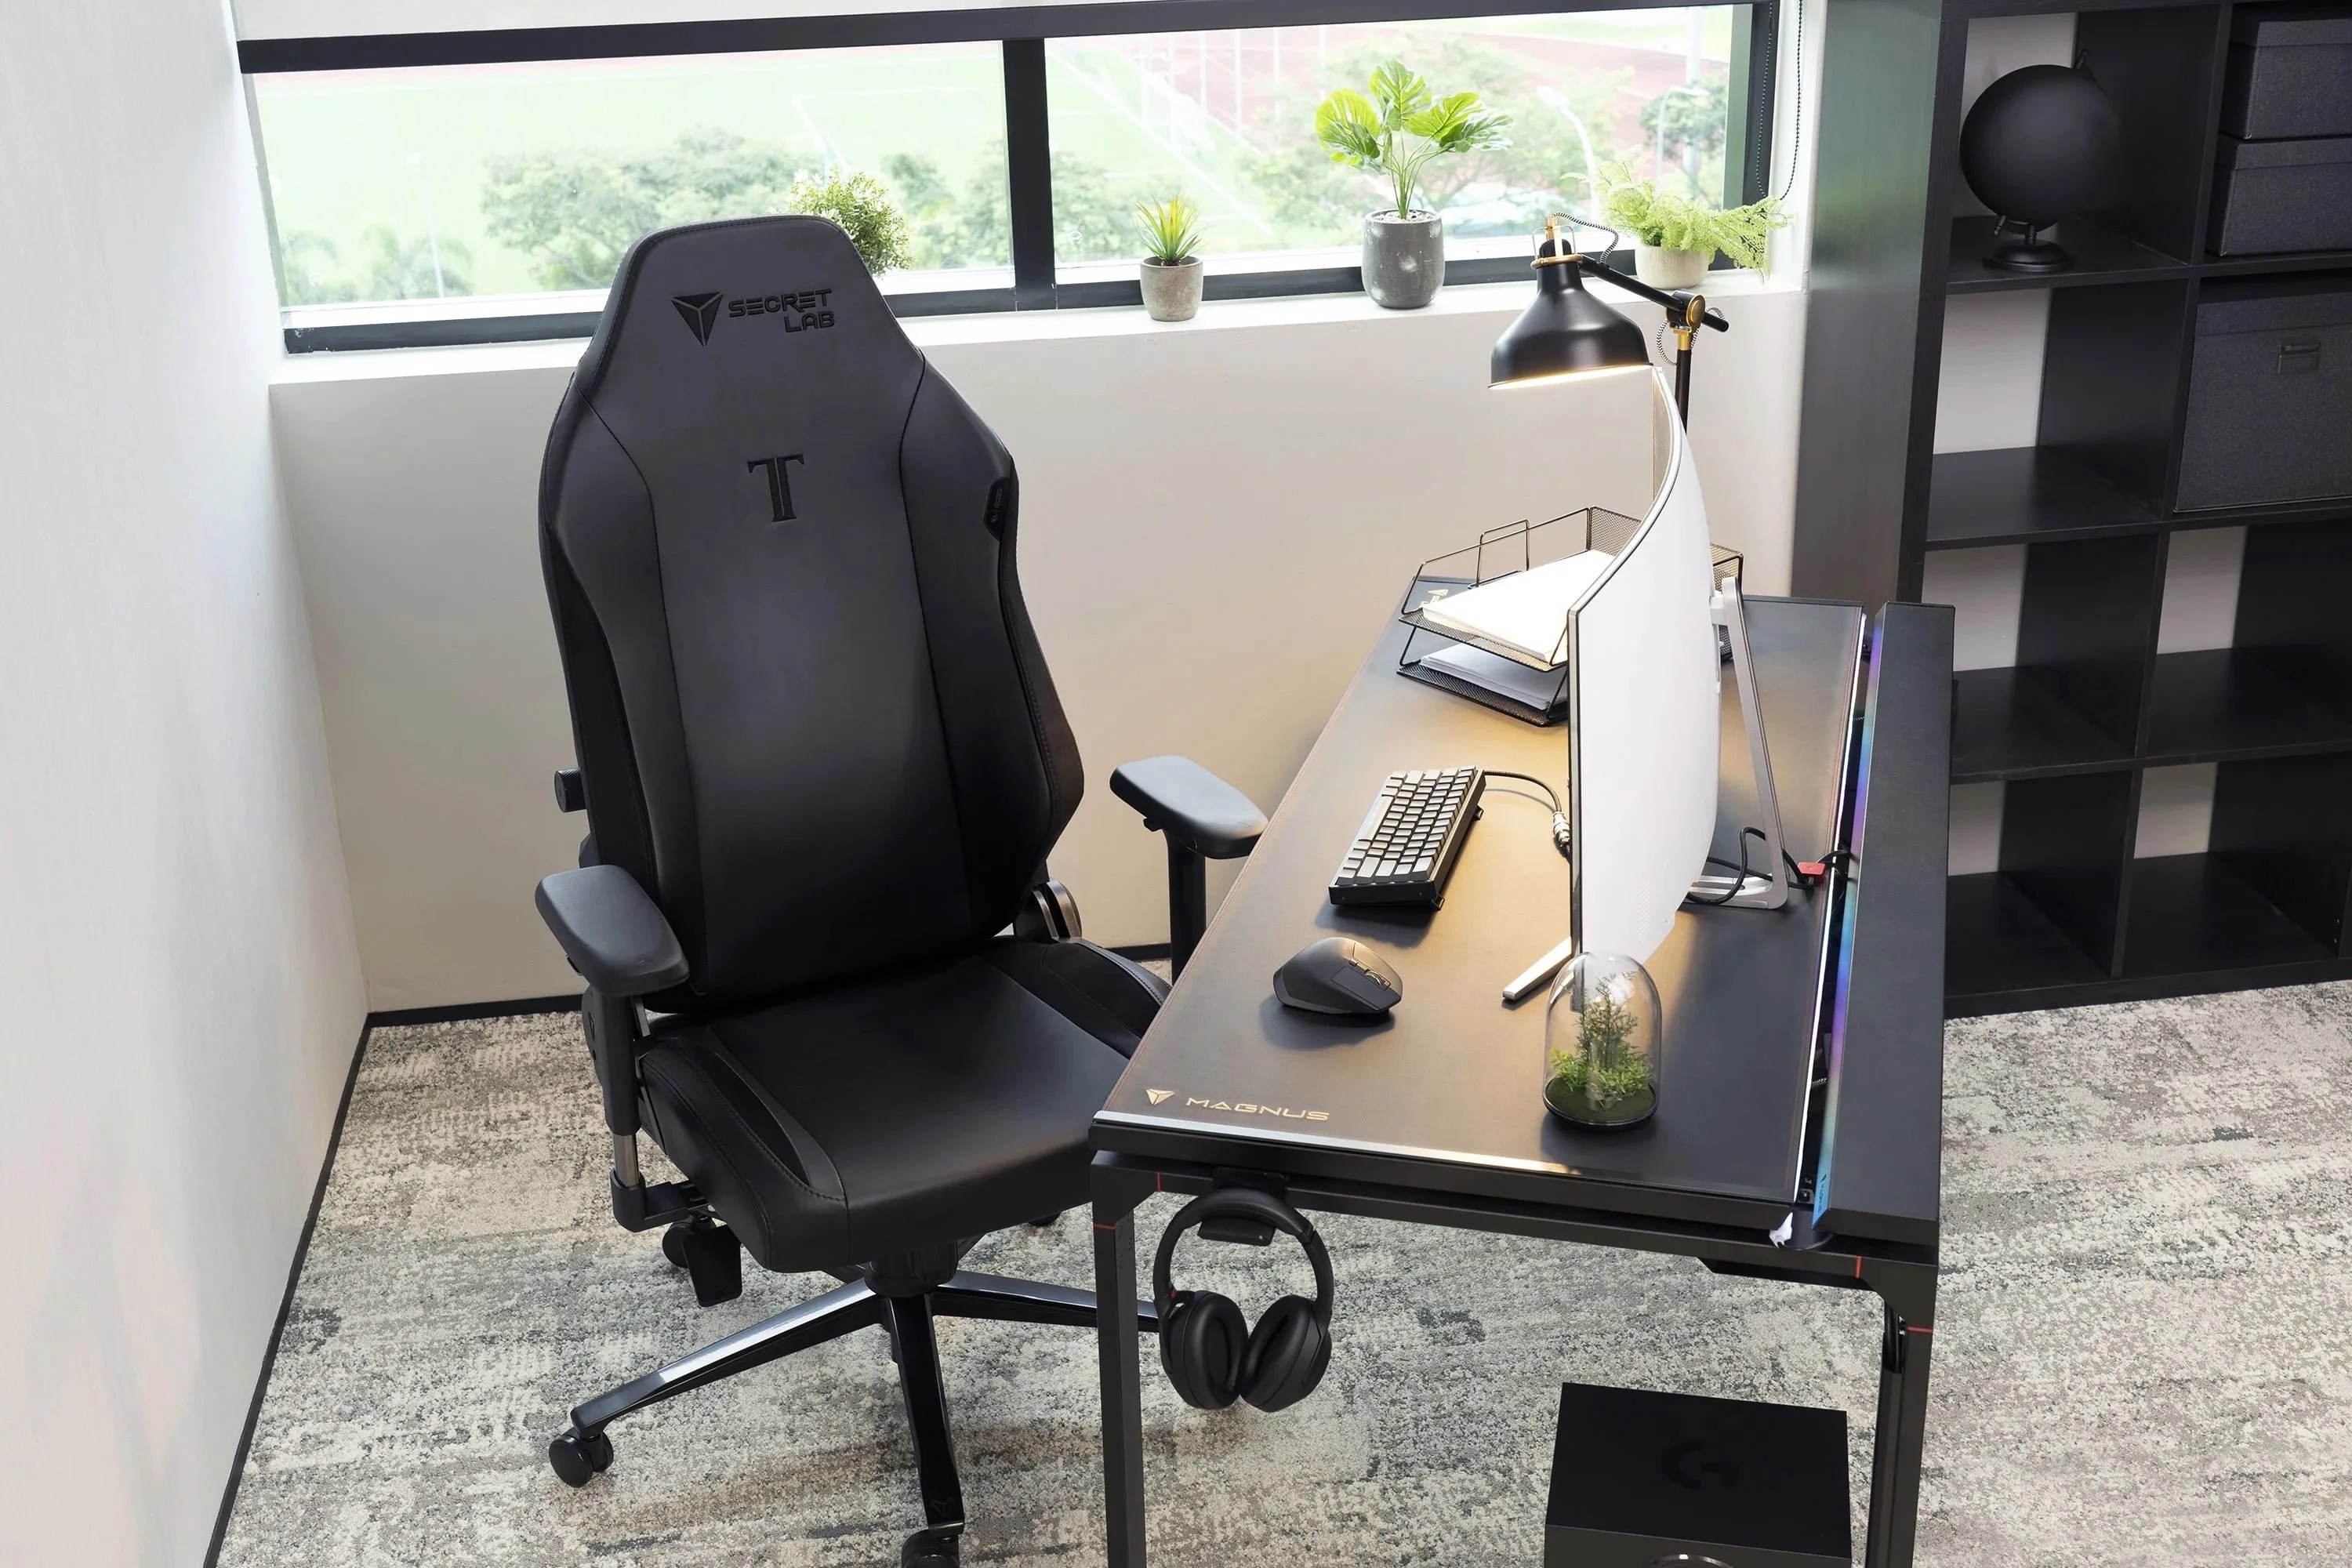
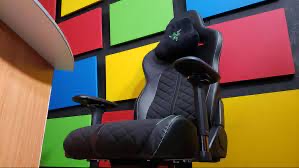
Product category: items_chair
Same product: no